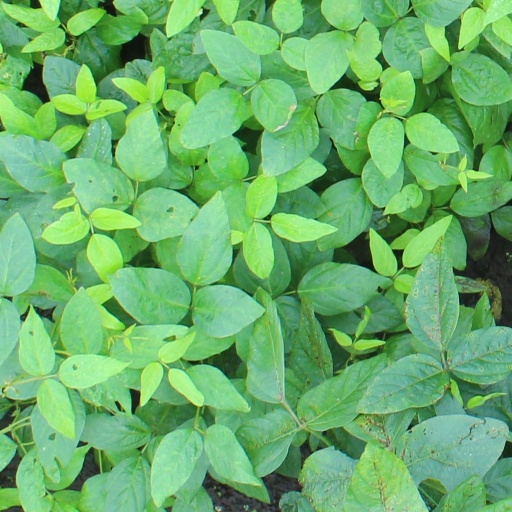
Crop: soybean